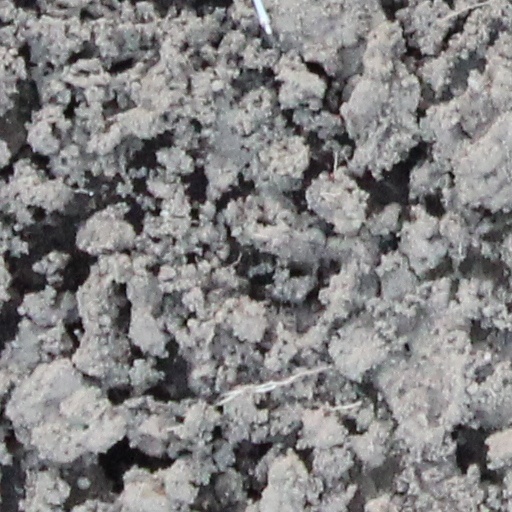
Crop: wheat